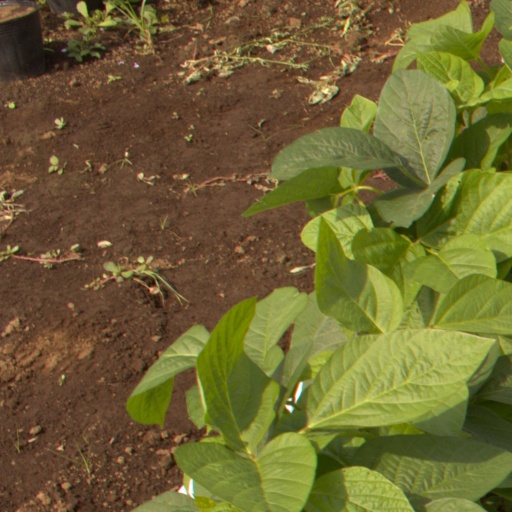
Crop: soybean